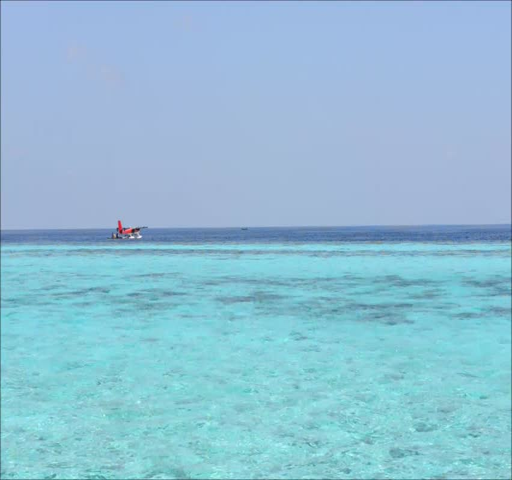
the lagoon of a tropical island in the ocean .